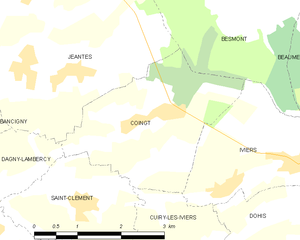
Carte des communes françaises: Coingt